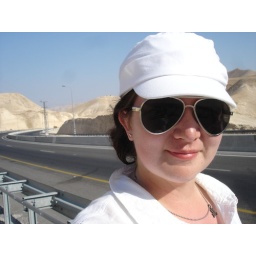
Standing by the side of the road after the inevitable car breakdown